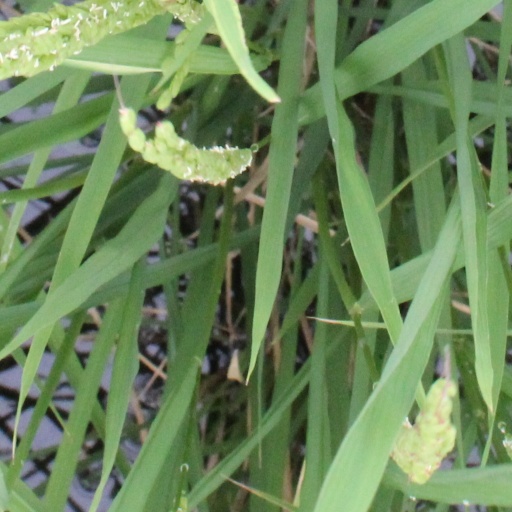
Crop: rice